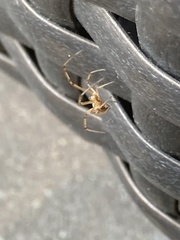
Species: Lactrodectus_hesperus